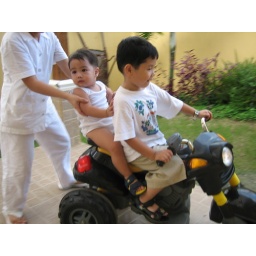
Riding bike around patio in Jika's house